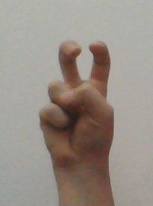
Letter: toot